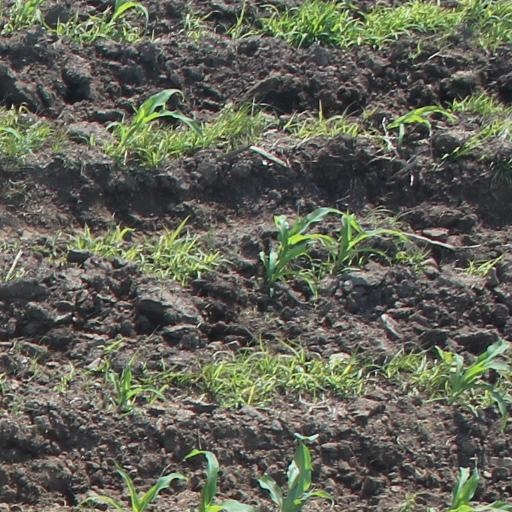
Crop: maize; corn